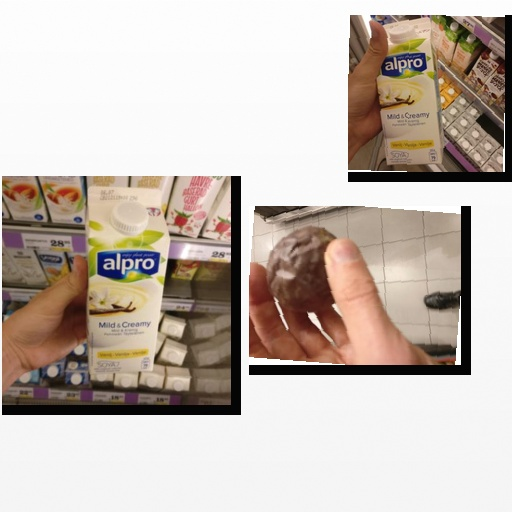
Food items: vanilla_soyghurt, passion_fruit, vanilla_soy_yogurt